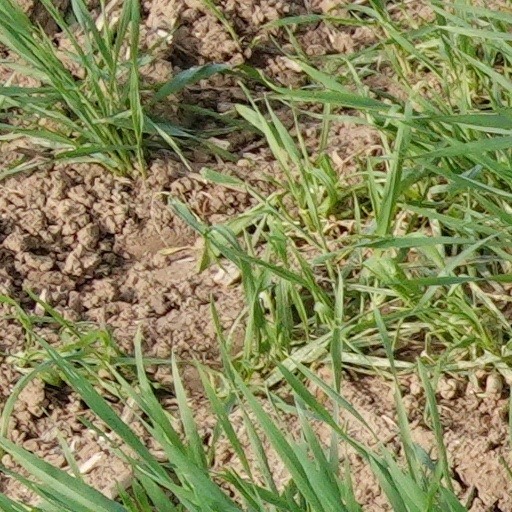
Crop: wheat